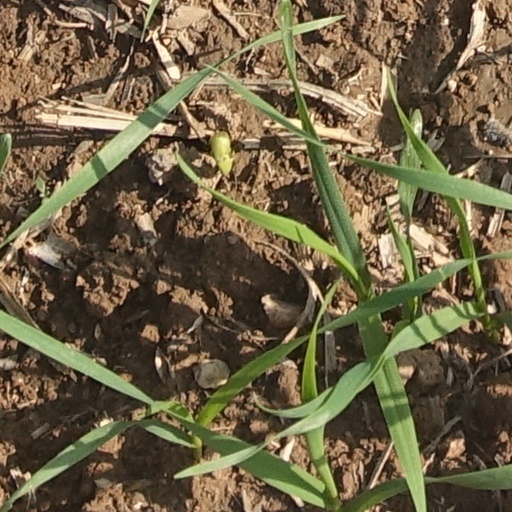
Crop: wheat